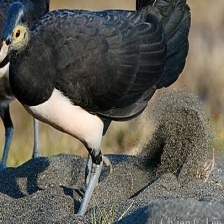
Species: MALEO
Scientific name: MACROCEPHALON MALEO